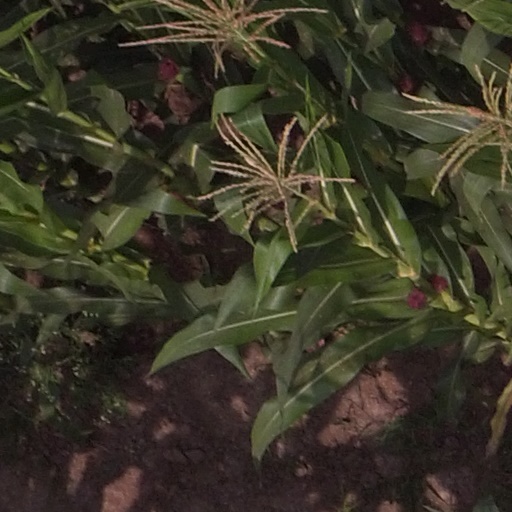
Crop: maize; corn